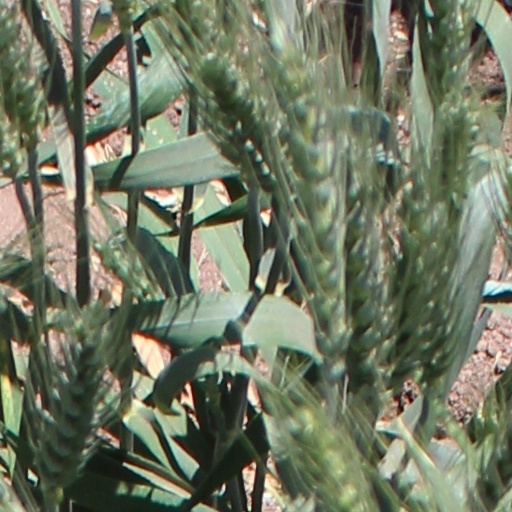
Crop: wheat